2018 British Columbia Liberal Party leadership election

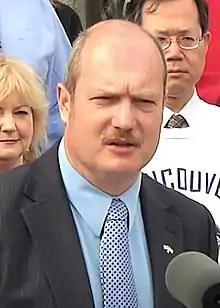
Mike de Jong

Mike de Jong is the MLA for Abbotsford West and formerly for the Abbotsford-Mount Lehman and Matsqui electoral districts (since 1994). He was a cabinet minister throughout BC Liberals 16 years in power under Premiers Campbell and Clark, serving as Minister of Finance (2012–17), Minister of Health (2011–12), Solicitor General (2010), Attorney General (2009–10), Minister of Aboriginal Relations and Reconciliation (2006–09), Minister of Labour and Citizens' Services (2005–06), Minister of Forests (2001–05) and Government House Leader. He was previously a candidate for leader in the 2011 Leadership Election and placed fourth.